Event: Nepal Earthquake
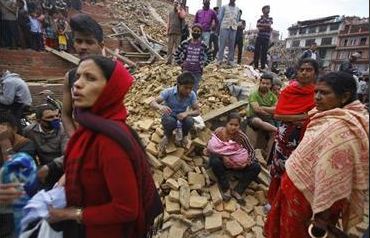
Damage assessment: damage